Traditionalism (Spain)

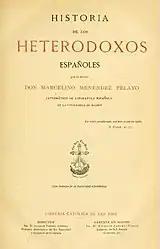

There are scholars who claim that initially clearly anti-Nationalist, in the 1870s the Carlist breed of Traditionalism started to approach Nationalism. Some Traditionalist authors at times defined themselves as "españolistas"; some of them, especially Pradera, are fairly frequently considered champions of españolismo; finally, the spirit of nacionalcatolicismo, both in its pre-war Acción Española and post-war Francoist incarnations, is at times defined as Traditionalism enveloped in Integral Nationalism. Some scholars relate Traditionalism not to the Spanish, but to the Basque Nationalism. The prevailing opinion, however, is that Traditionalism has always been on collision course with Nationalism, be it in 1801 or in 2001. Early Nationalism stemmed from the French Revolution supported by its ideological toolset, with sovereignty of the peoples at the forefront, and as such it represented an all-out challenge to Traditionalist understanding of public power. Throughout most of the 19th century the European Nationalisms – German, Italian, Polish – elicited no support of the Traditionalists, who related them to Liberalism, Carbonarism or various breeds of Republicanism and cheered their defeats at hands of the Holy Alliance.